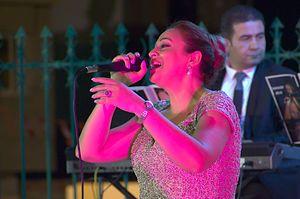
Chahrazed Helal, au festival de la médina de Sayada